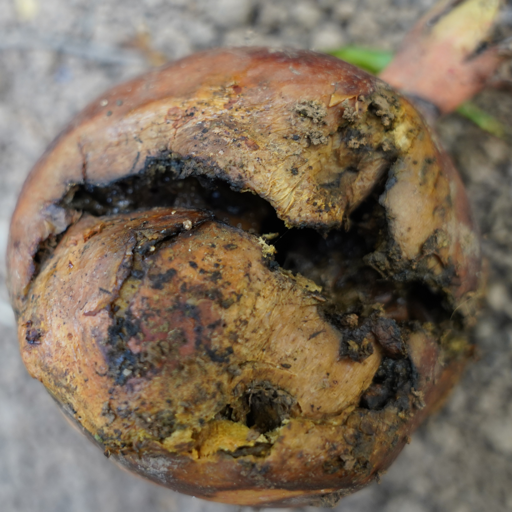
Label: Ectomyelois ceratoniae